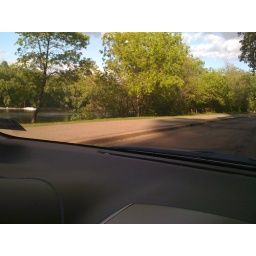
View of the new bridge over the Mississippi River and the road along the river. Including the father of Minneapolis's house.